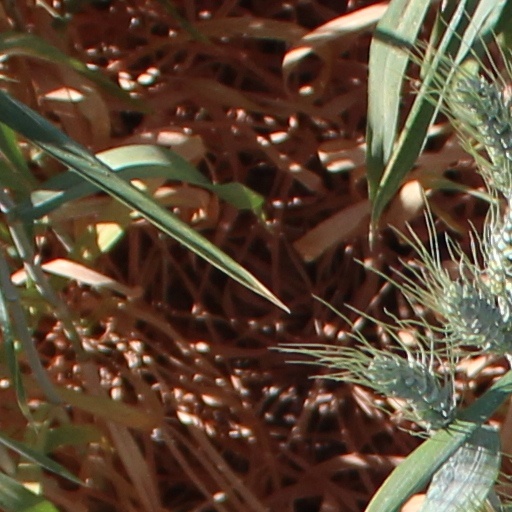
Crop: wheat